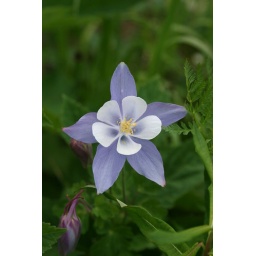
A beautiful flower in a Colorado mountain meadow. The Colorado state flower. E107